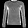
Label: Pullover